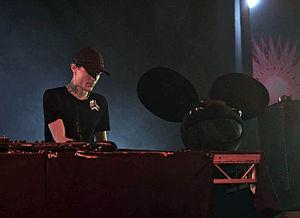
Deadmau5 live sans son masque à Glastonbury en 2009
deadmau5, de son vrai nom Joel Thomas Zimmerman, né le 5 janvier 1981 à Niagara Falls, en Ontario, est un producteur et disc jockey canadien. Il est orienté vers les styles electro house, house progressive et techno minimale. Il s'est fait connaître grâce à des titres tels que Faxing Berlin, Not Exactly ou encore Ghosts 'n' Stuff.